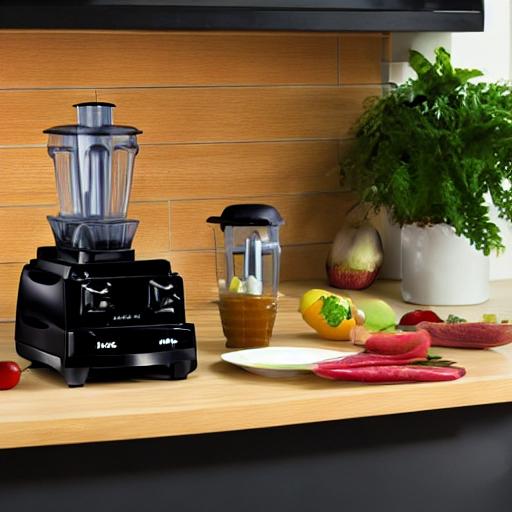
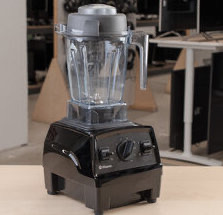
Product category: items_blender
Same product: no